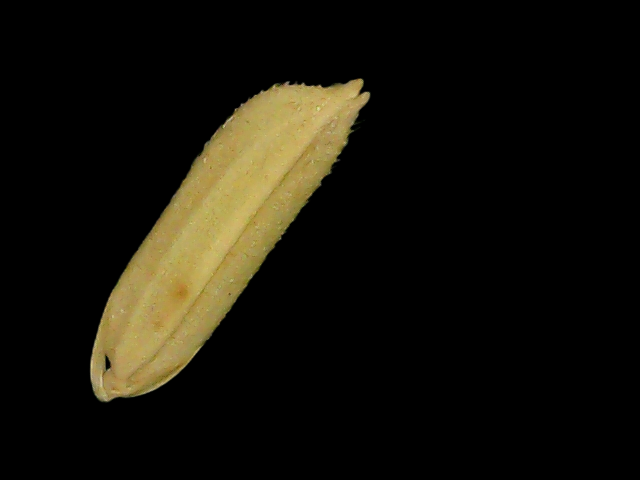
Rice variety: Bd75